Dwarf cassowary

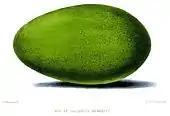
Egg of Dwarf Cassowary

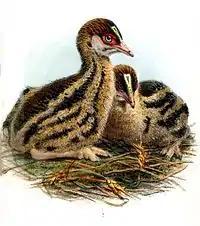
Chicks

The dwarf cassowary has been classified as Near Threatened by the IUCN from 2004 to 2013 due to pressure by habitat loss, habitat degradation, being hunted for food, and often being kept in captivity. However, the species was downgraded to Least Concern in 2015, as current populations appear to be stable (although population trends remain generally unknown) and there is substantially less hunting pressure than in the past.